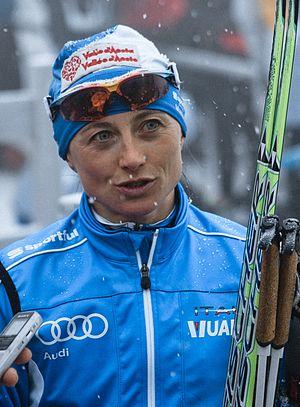
Arianna Follis, née le 11 novembre 1977 à Ivrée, mais originaire de Gressoney-Saint-Jean, est une skieuse de fond italienne.